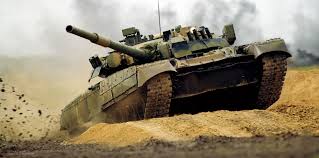
Label: Tank